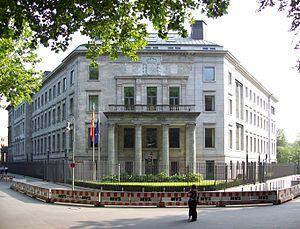
Voici les représentations diplomatiques de l'Espagne à l'étranger :